82nd Airborne Division

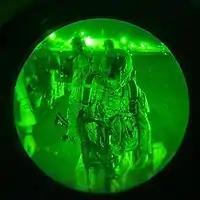
Paratroopers departing Hamid Karzai International Airport during the 2021 Kabul Airlift

After 11 September attacks on the United States, the 82nd's 49th Public Affairs Detachment deployed to Afghanistan in October 2001 in support of Operation Enduring Freedom along with several individual 82nd soldiers who deployed to the Central Command area of responsibility to support combat operations.